1930 Florida Gators football team

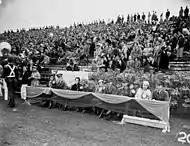
The first game at Florida Field.

The seventh week of play featured the first ever game on Florida Field, which had been slated for an August opening that was delayed due to unforeseen construction challenges. The new, 22,000 seat stadium planned to eventually house 50,000.